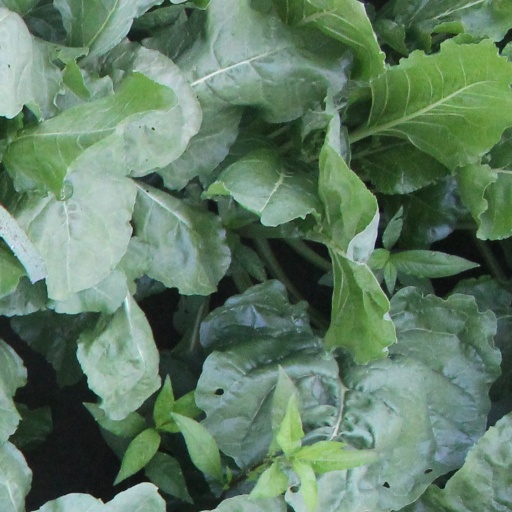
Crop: sugar beet